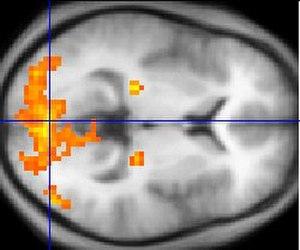
L'imagerie par résonance magnétique est une technique d'imagerie médicale permettant d'obtenir des vues en deux ou en trois dimensions de l'intérieur du corps de façon non invasive avec une résolution en contraste relativement élevée. L'IRM repose sur le principe de la résonance magnétique nucléaire qui utilise les propriétés quantiques des noyaux atomiques pour la spectroscopie en analyse chimique. L'IRM nécessite un champ magnétique puissant et stable produit par un aimant supraconducteur qui crée une magnétisation des tissus par alignement des moments magnétiques de spin. Des champs magnétiques oscillants plus faibles, dits « radiofréquence », sont alors appliqués de façon à légèrement modifier cet alignement et produire un phénomène de précession qui donne lieu à un signal électromagnétique mesurable. La spécificité de l'IRM consiste à localiser précisément dans l'espace l'origine de ce signal RMN en appliquant des champs magnétiques non uniformes, des « gradients », qui vont induire des fréquences de précession légèrement différentes en fonction de la position des atomes dans ces gradients.
La réponse hémodynamique est un mécanisme physiologique qui consiste en une augmentation locale du débit sanguin afin de subvenir au besoin énergétiques des cellules en activité.
L’imagerie par résonance magnétique fonctionnelle est une application de l'imagerie par résonance magnétique permettant de visualiser, de manière indirecte, l'activité cérébrale. Il s'agit d'une technique d'imagerie utilisée pour l'étude du fonctionnement du cerveau. Elle consiste à enregistrer des variations hémodynamiques cérébrales locales minimes, lorsque ces zones sont stimulées. La localisation des zones cérébrales activées est basée sur l'effet BOLD, lié à l’aimantation de l’hémoglobine contenue dans les globules rouges du sang. Cette technique ne présente aucun danger connu pour la santé des sujets.